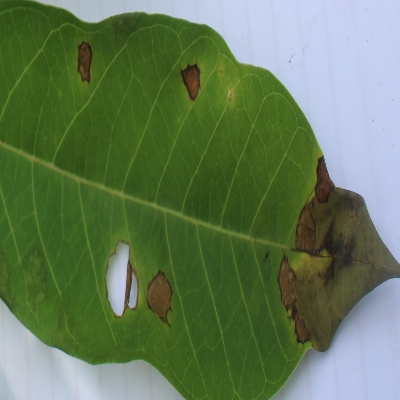
Crop: Cassava
Condition: brown spot